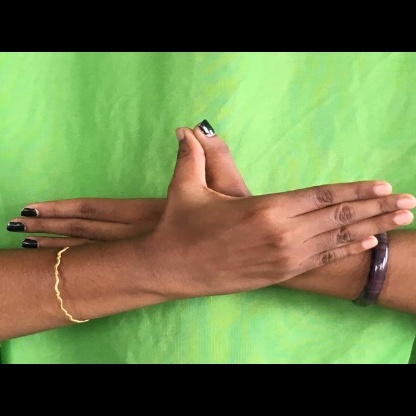
Mudra: Garuda